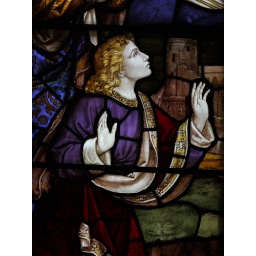
Detail from east window by Burlison and Grylls. One of those standing gazing up into heaven at Jesus' ascension